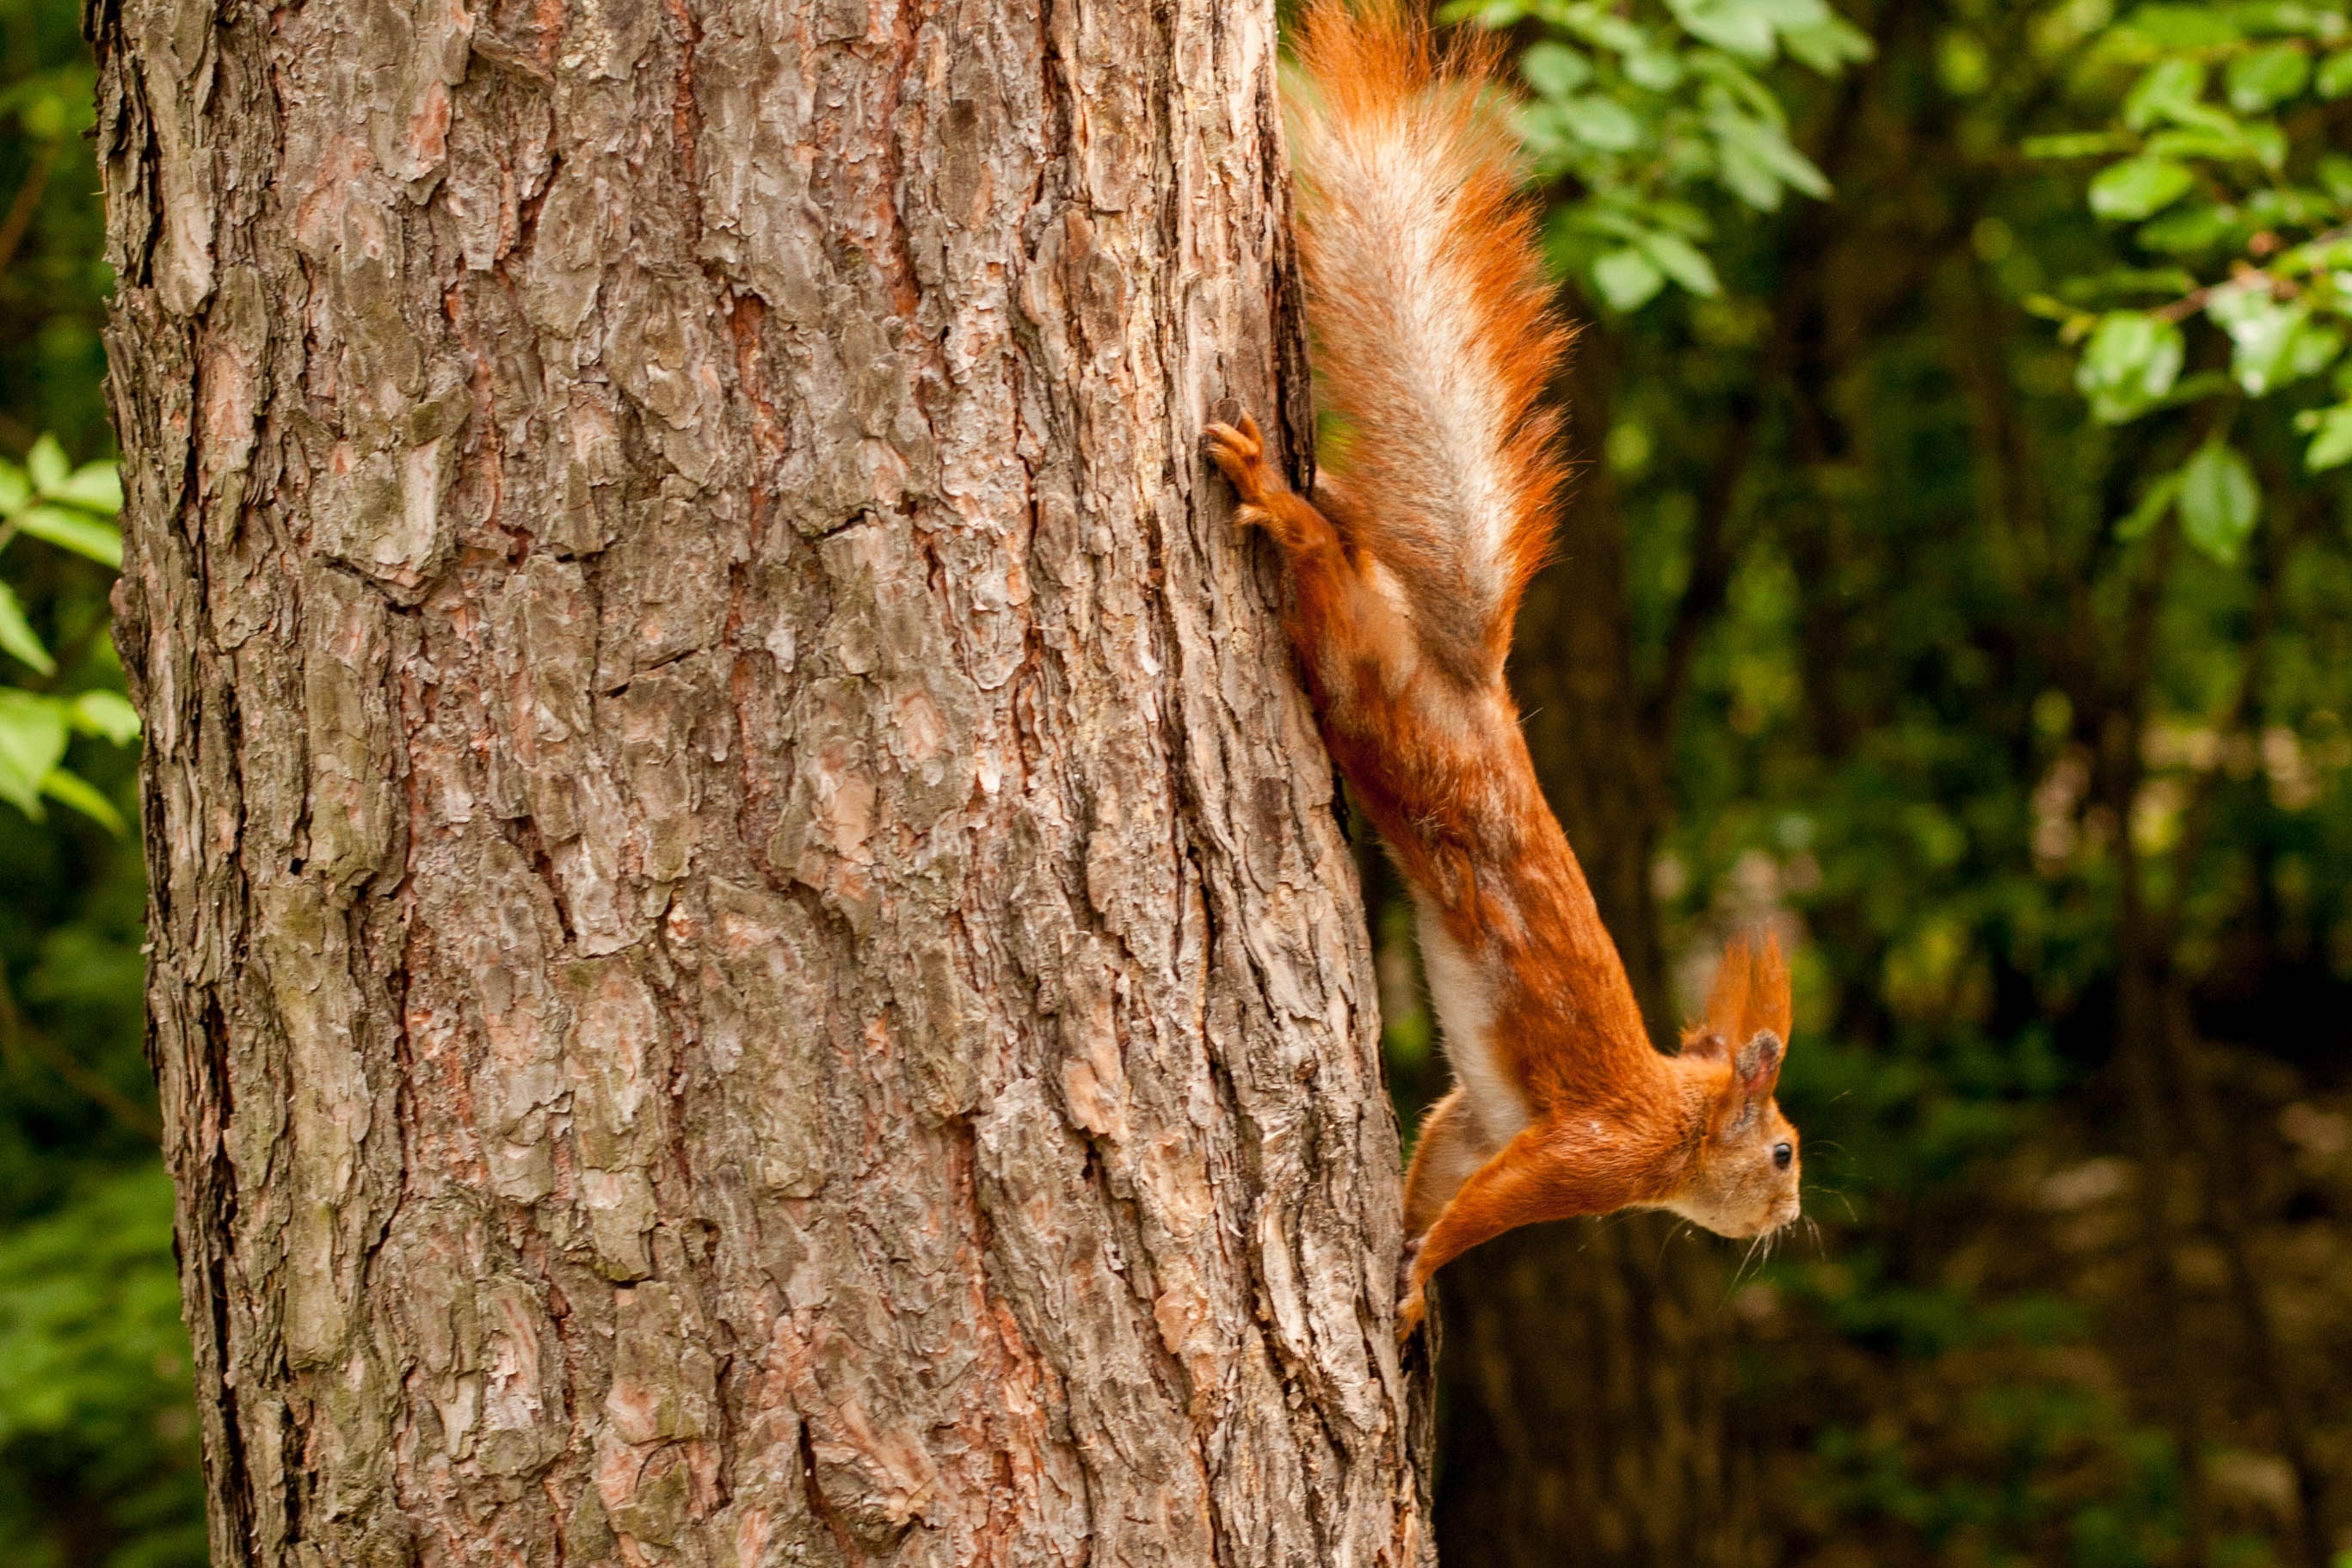
tree, nature, forest, branch, plant, wood, leaf, trunk, wildlife, autumn, botany, fauna, rodents, deciduous, woodland, protein, plant stem, woody plant